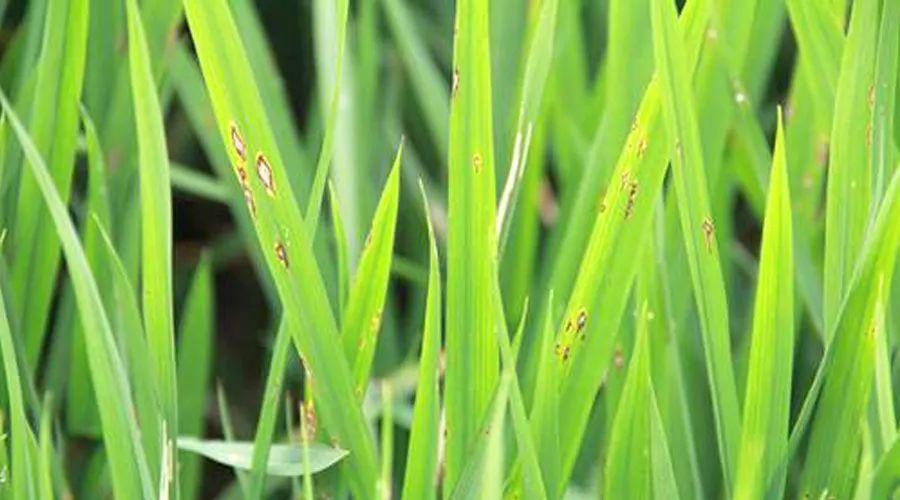
Plant: Rice
Disease: rice blast